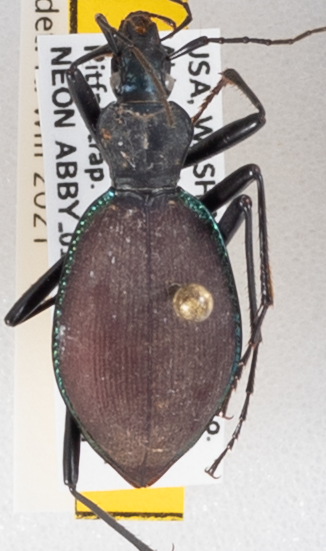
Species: Scaphinotus angusticollis
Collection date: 2020-09-08
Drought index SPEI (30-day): -1.186
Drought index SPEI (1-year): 0.006
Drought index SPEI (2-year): -2.09